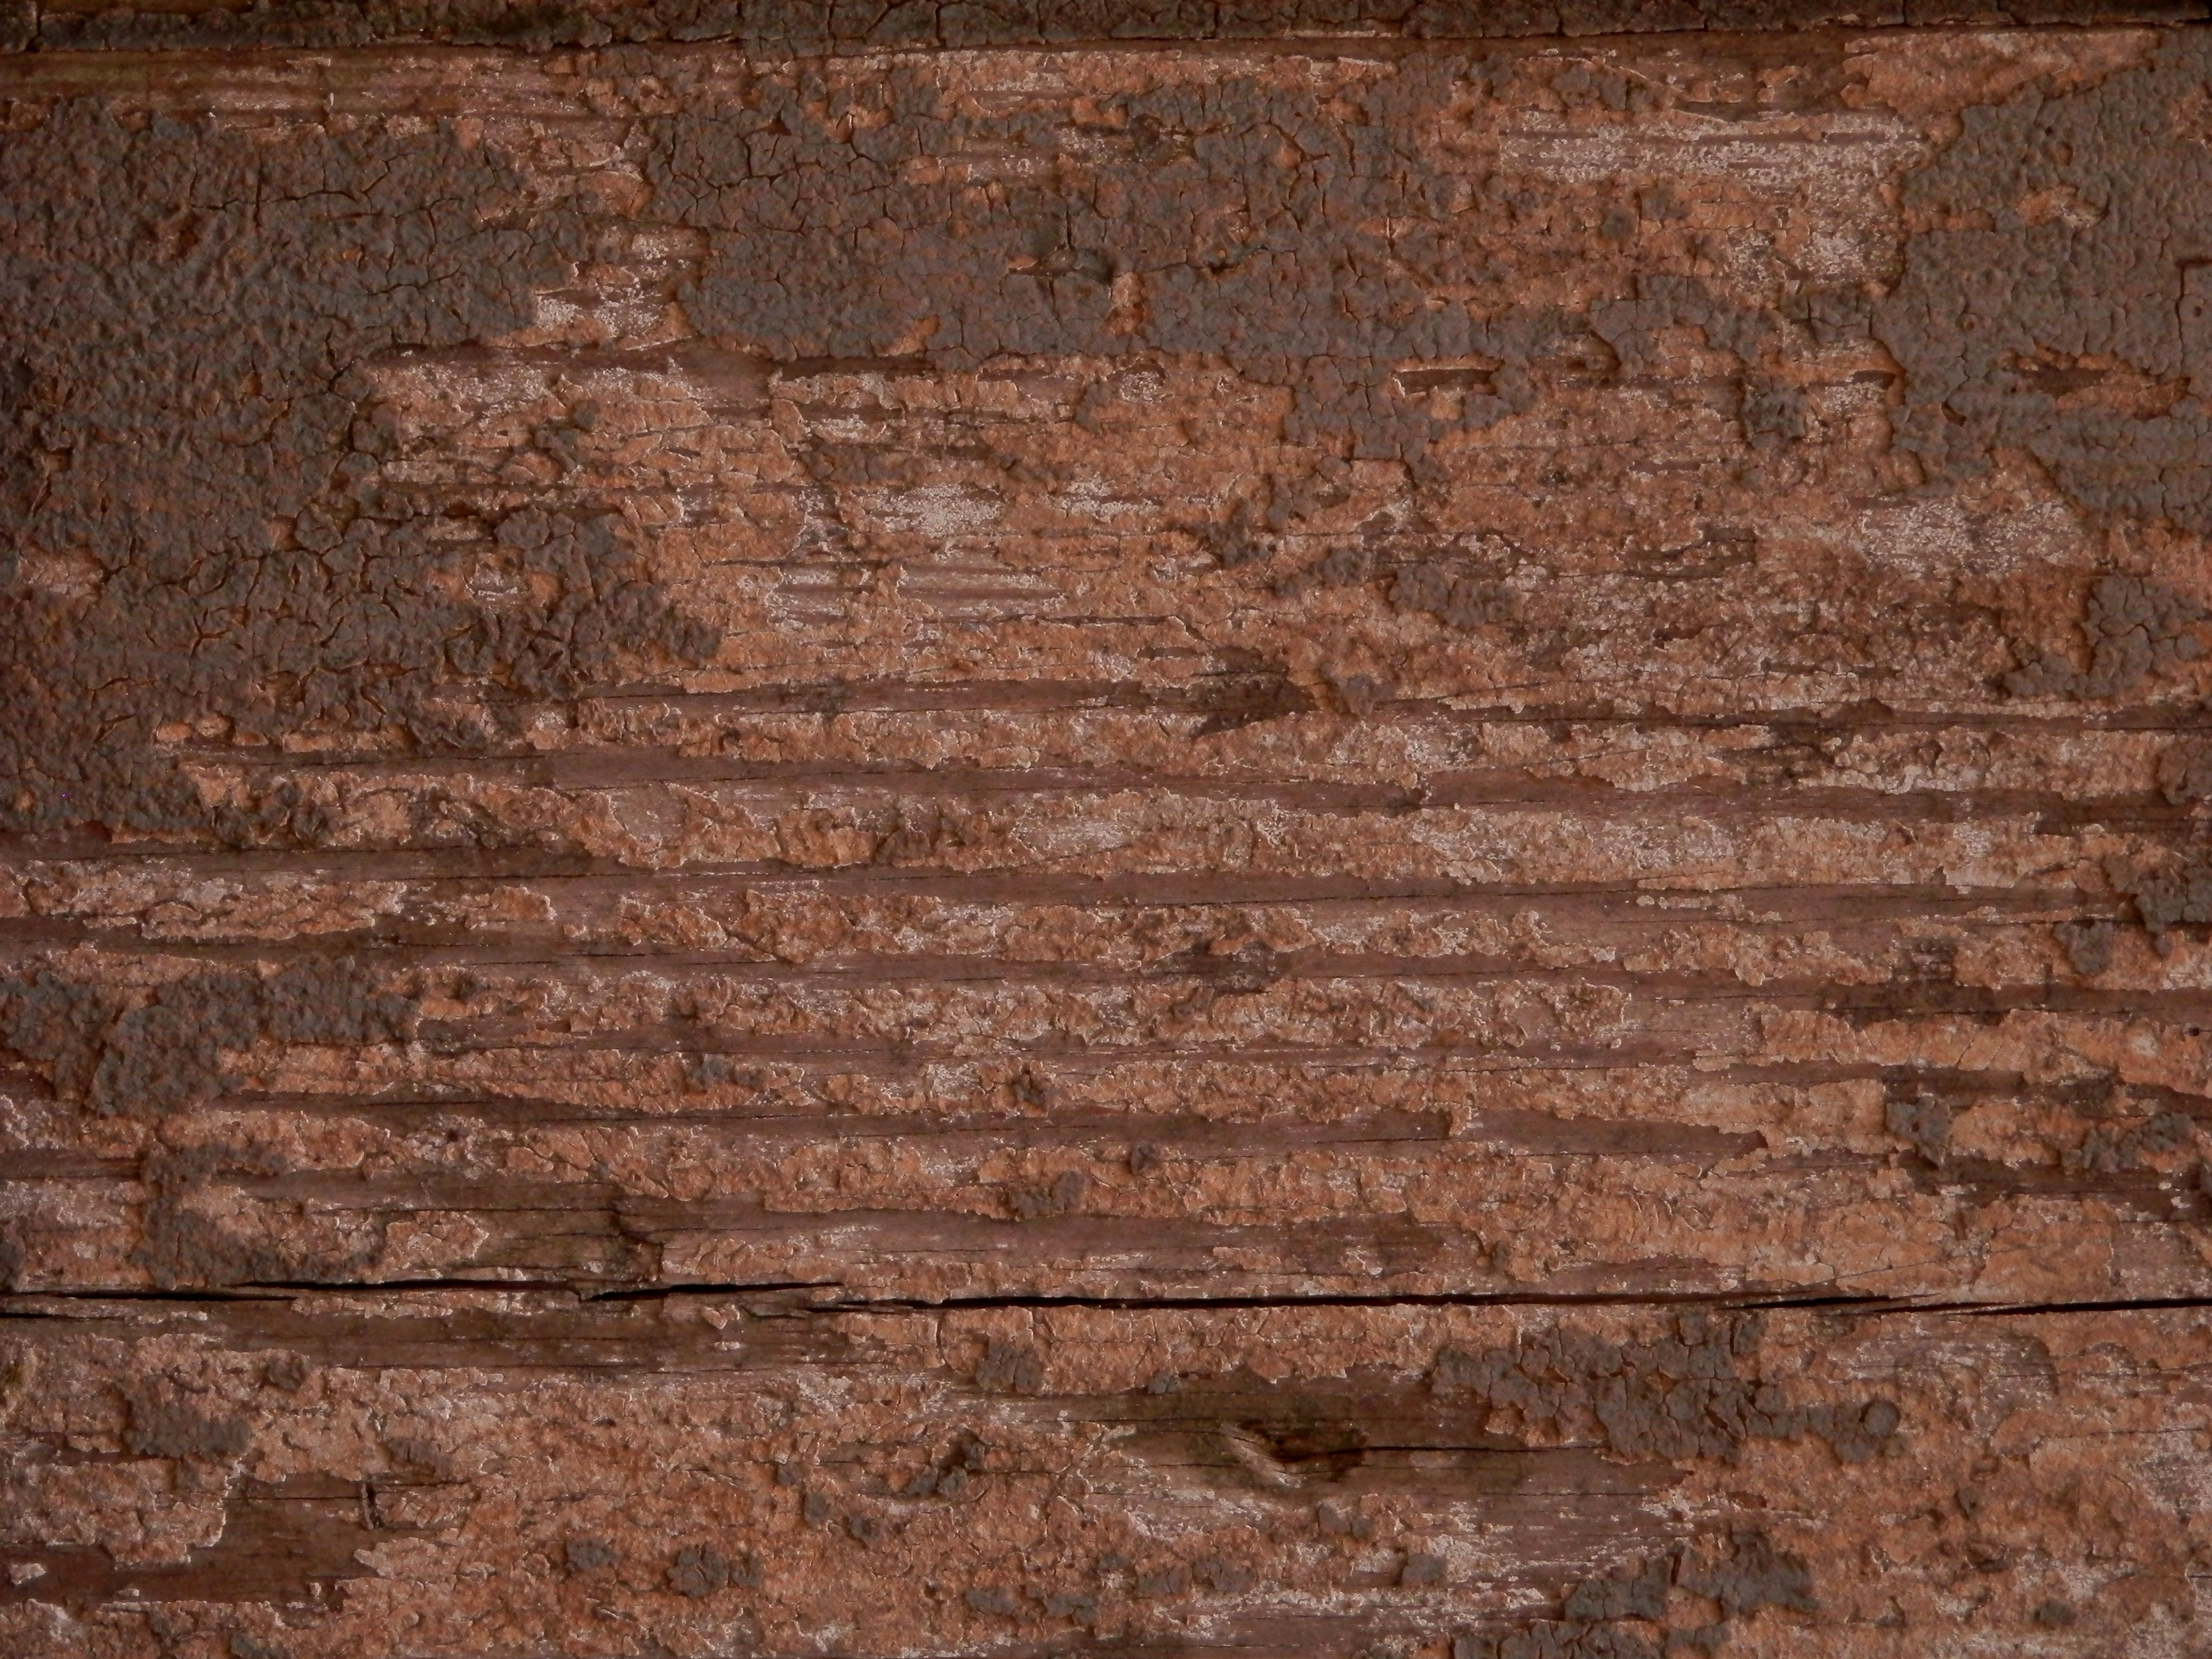
rock, wood, texture, floor, wall, formation, brown, soil, brick, material, hardwood, brickwork, flooring